Augustus B. Patton House

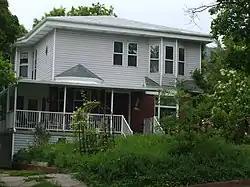
The house in 2009

The Augustus B. Patton House is a historic house in Ogden, Utah. It was built in 1891, before Utah became a state, for Augustus B. Patton, a lawyer and real estate developer who lived here until his death in 1911. The house was purchased by a series of homeowners until it was acquired in 1934 by S. Dilworth Young, a general authority in the Church of Jesus Christ of Latter-day Saints who served on the First Council of the Seventy and the First Quorum of Seventy; he remained the homeowner until 1955. The house was designed in the Shingle style architectural style. It has been listed on the National Register of Historic Places since February 19, 1982.